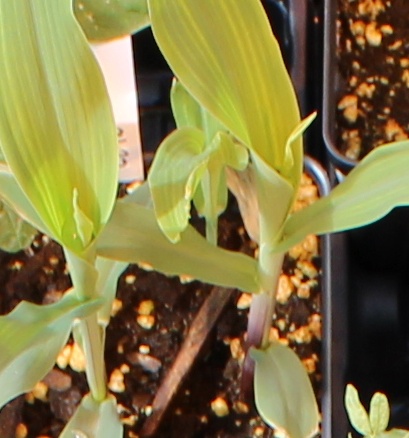
Label: Corn